Musimbi Kanyoro

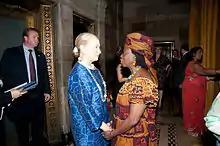
Hillary Rodham Clinton and Musimbi Kanyoro at the Global Fund For Women's Dinner in May 2013 in New York

Kanyoro was the Executive Secretary, Desk for Women in Church and Society at the Lutheran World Federation from 1982 to 1997. She also edited the book "In Search of a Round Table: Gender, Theology and Church Leadership", in 1998. She worked as a translation consultant for the United Bible Societies. From 1998 to 2007, Kanyoro became the first non-white General Secretary of the World YWCA.